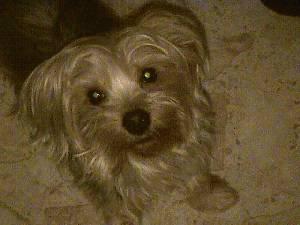
Breed: yorkshire terrier